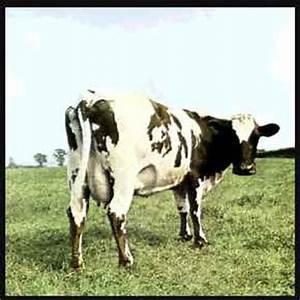
cow